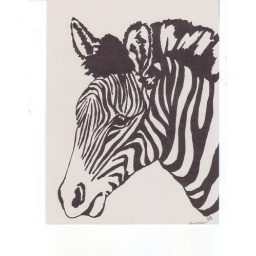
hard edge using pen and ink inspired by animal reference books